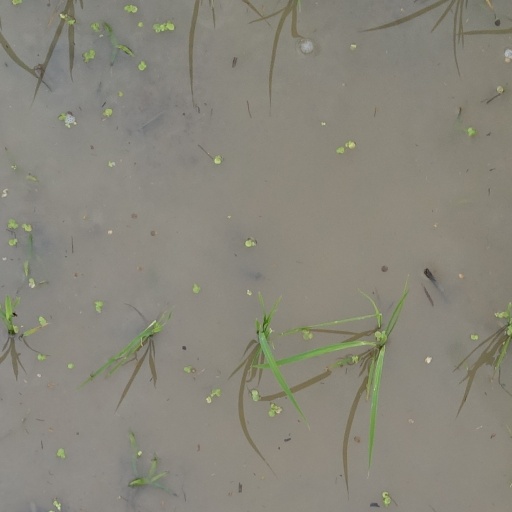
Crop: rice